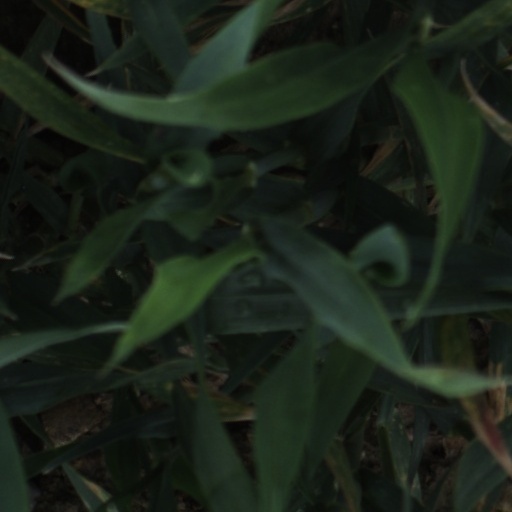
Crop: wheat